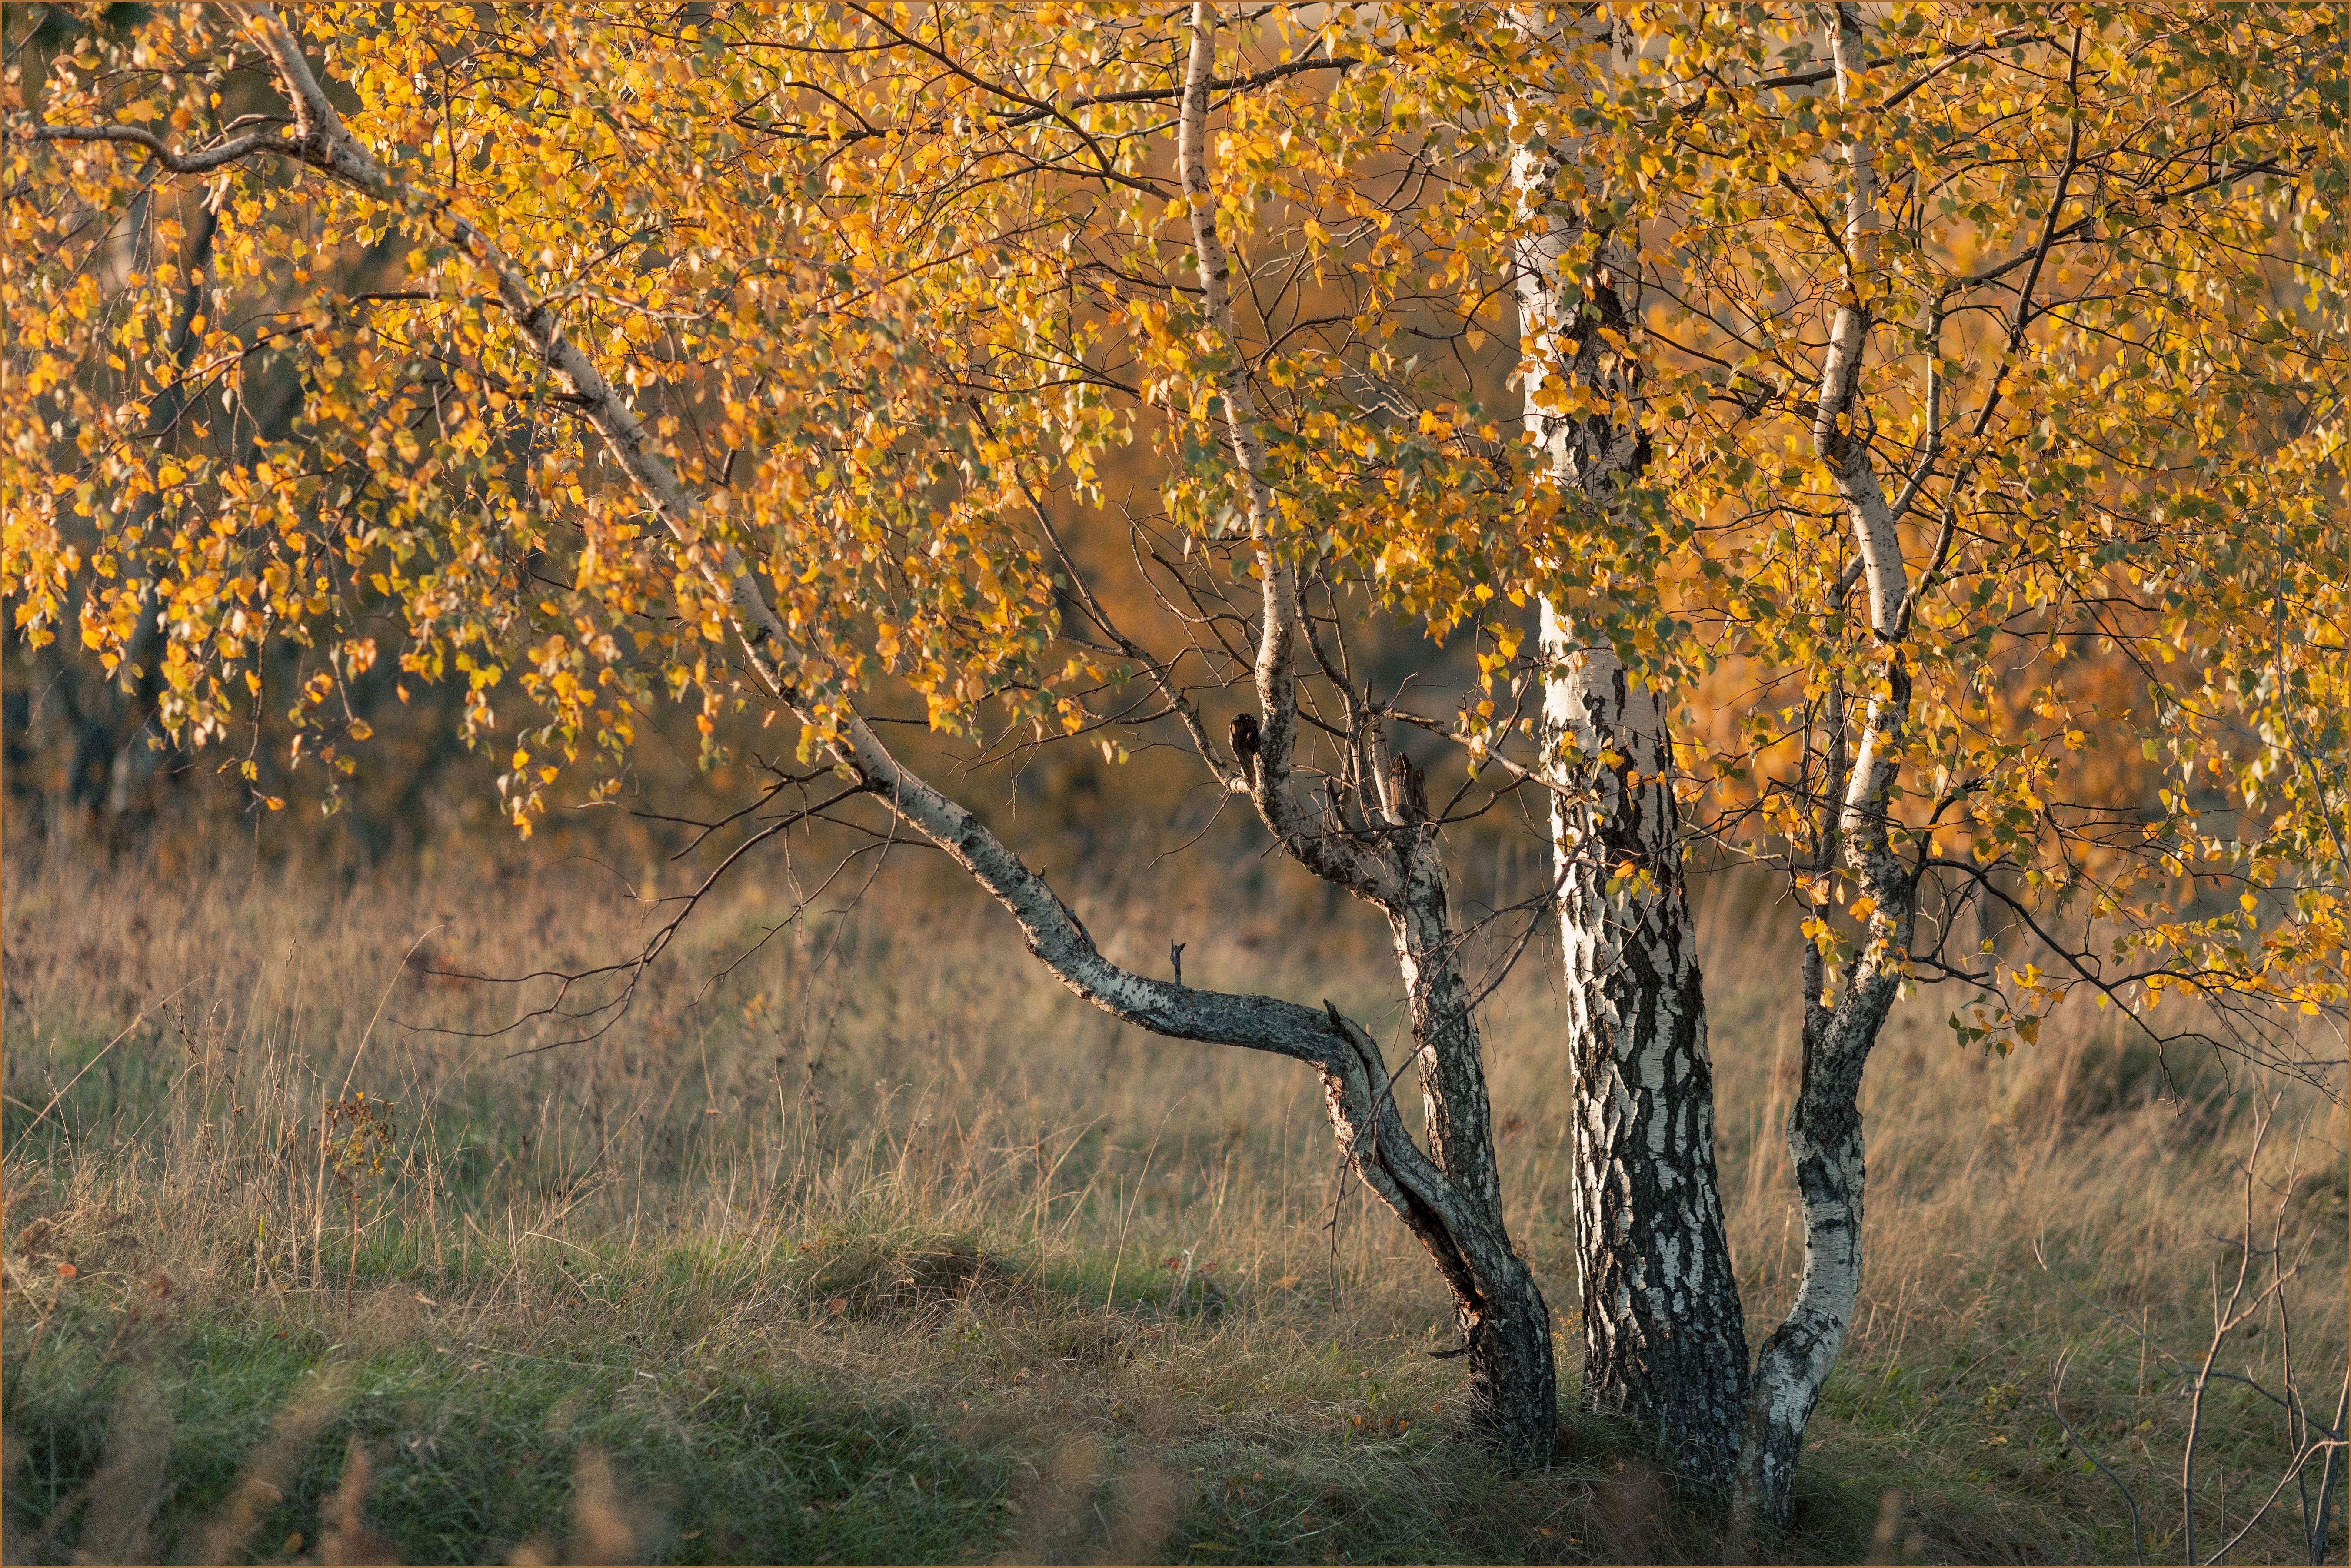
tree, nature, branch, plant, sunlight, leaf, flower, birch, autumn, yellow, season, savanna, deciduous, woodland, autumn leaf, autumn forest, ecosystem, golden autumn, living nature, yellow autumn leaves, flowering plant, woody plant, land plant